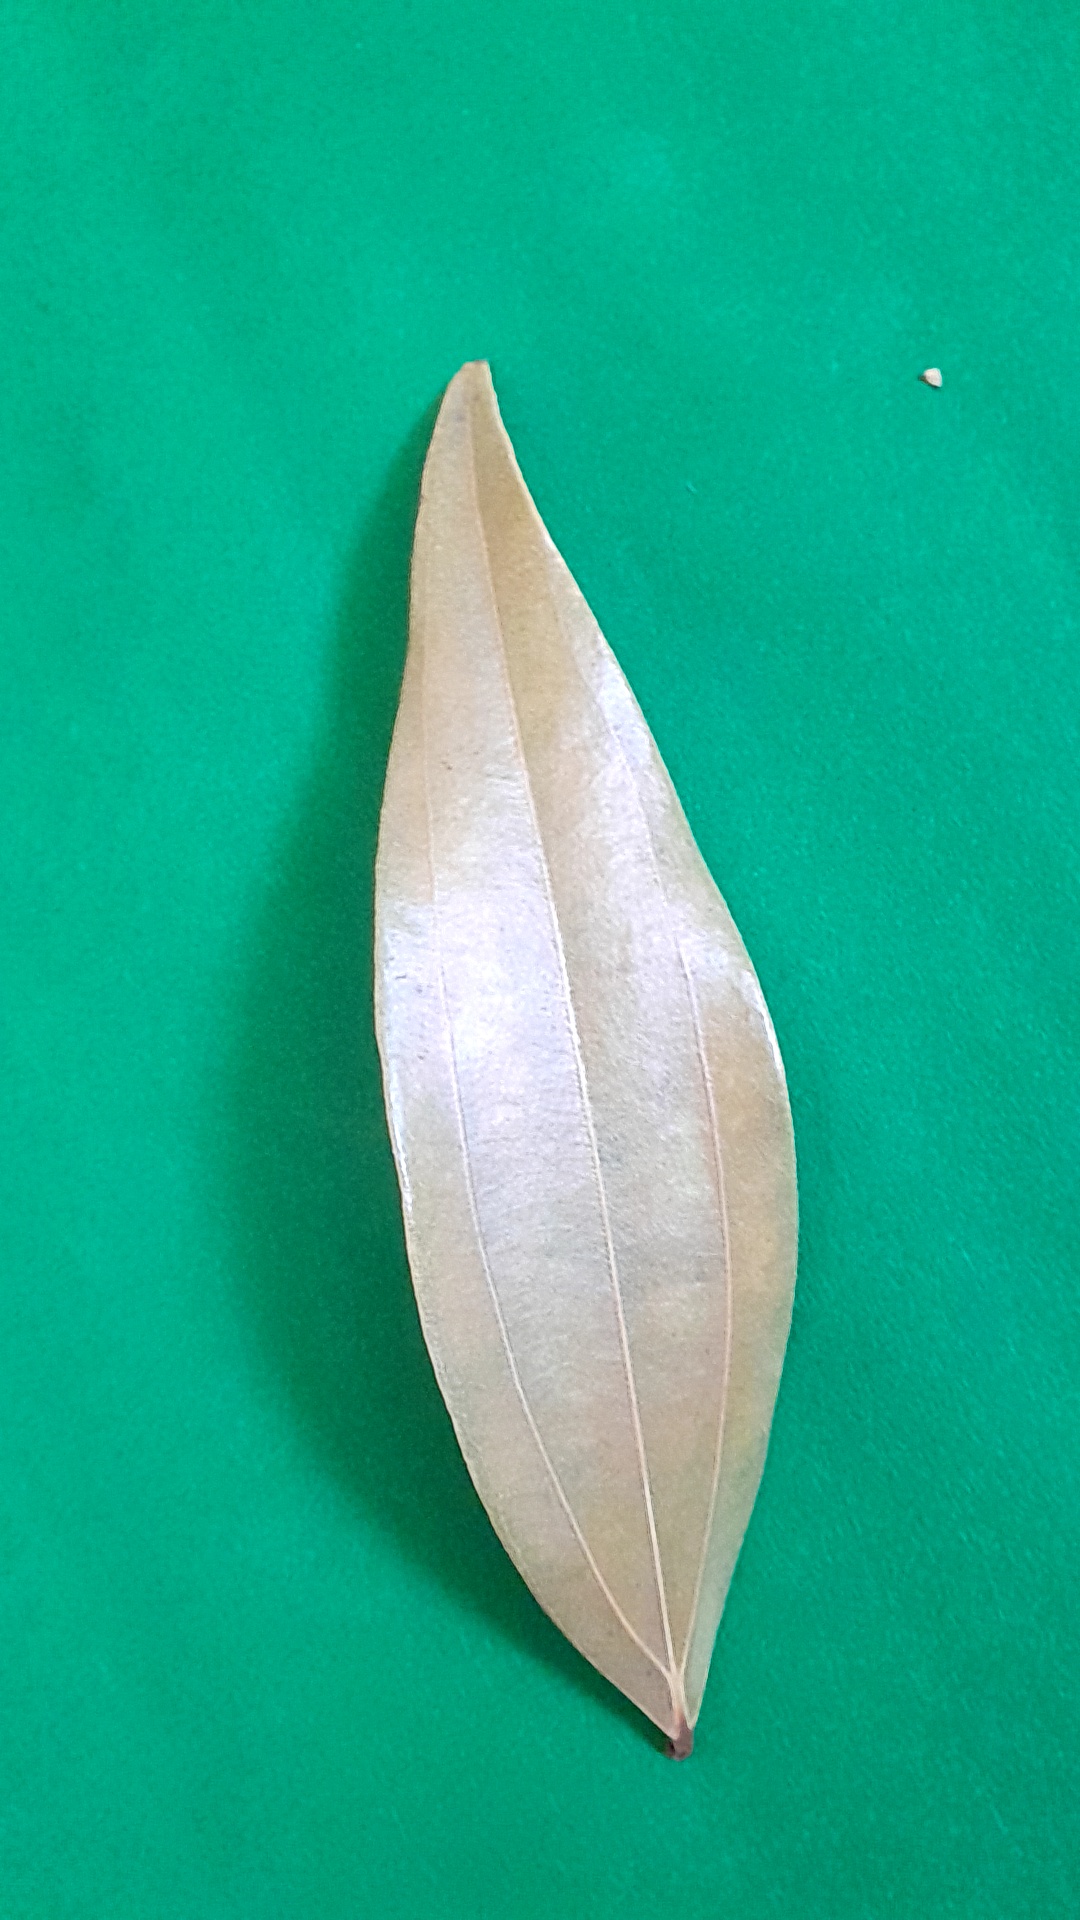
Label: Dry Leaf